Vladimir Solovyov (TV presenter)

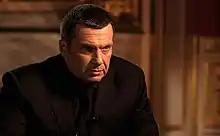
Solovyov in 2015

Numerous media organisations have described Solovyov as a propagandist. Solovyov regularly talks about his patriotism, and his claims about the development of Russia under Putin and the decline of the West. On 21 November 2007, at a pre-election rally forum in Luzhniki, Solovyov spoke in support of Putin and described him as a "strong, intelligent, talented leader" who loves the Motherland and does everything to make Russians proud of their country.